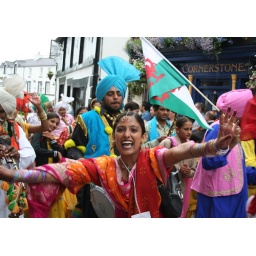
Llangollen Eisteddfod 2007, a beautiful indian girl walking in the parade.